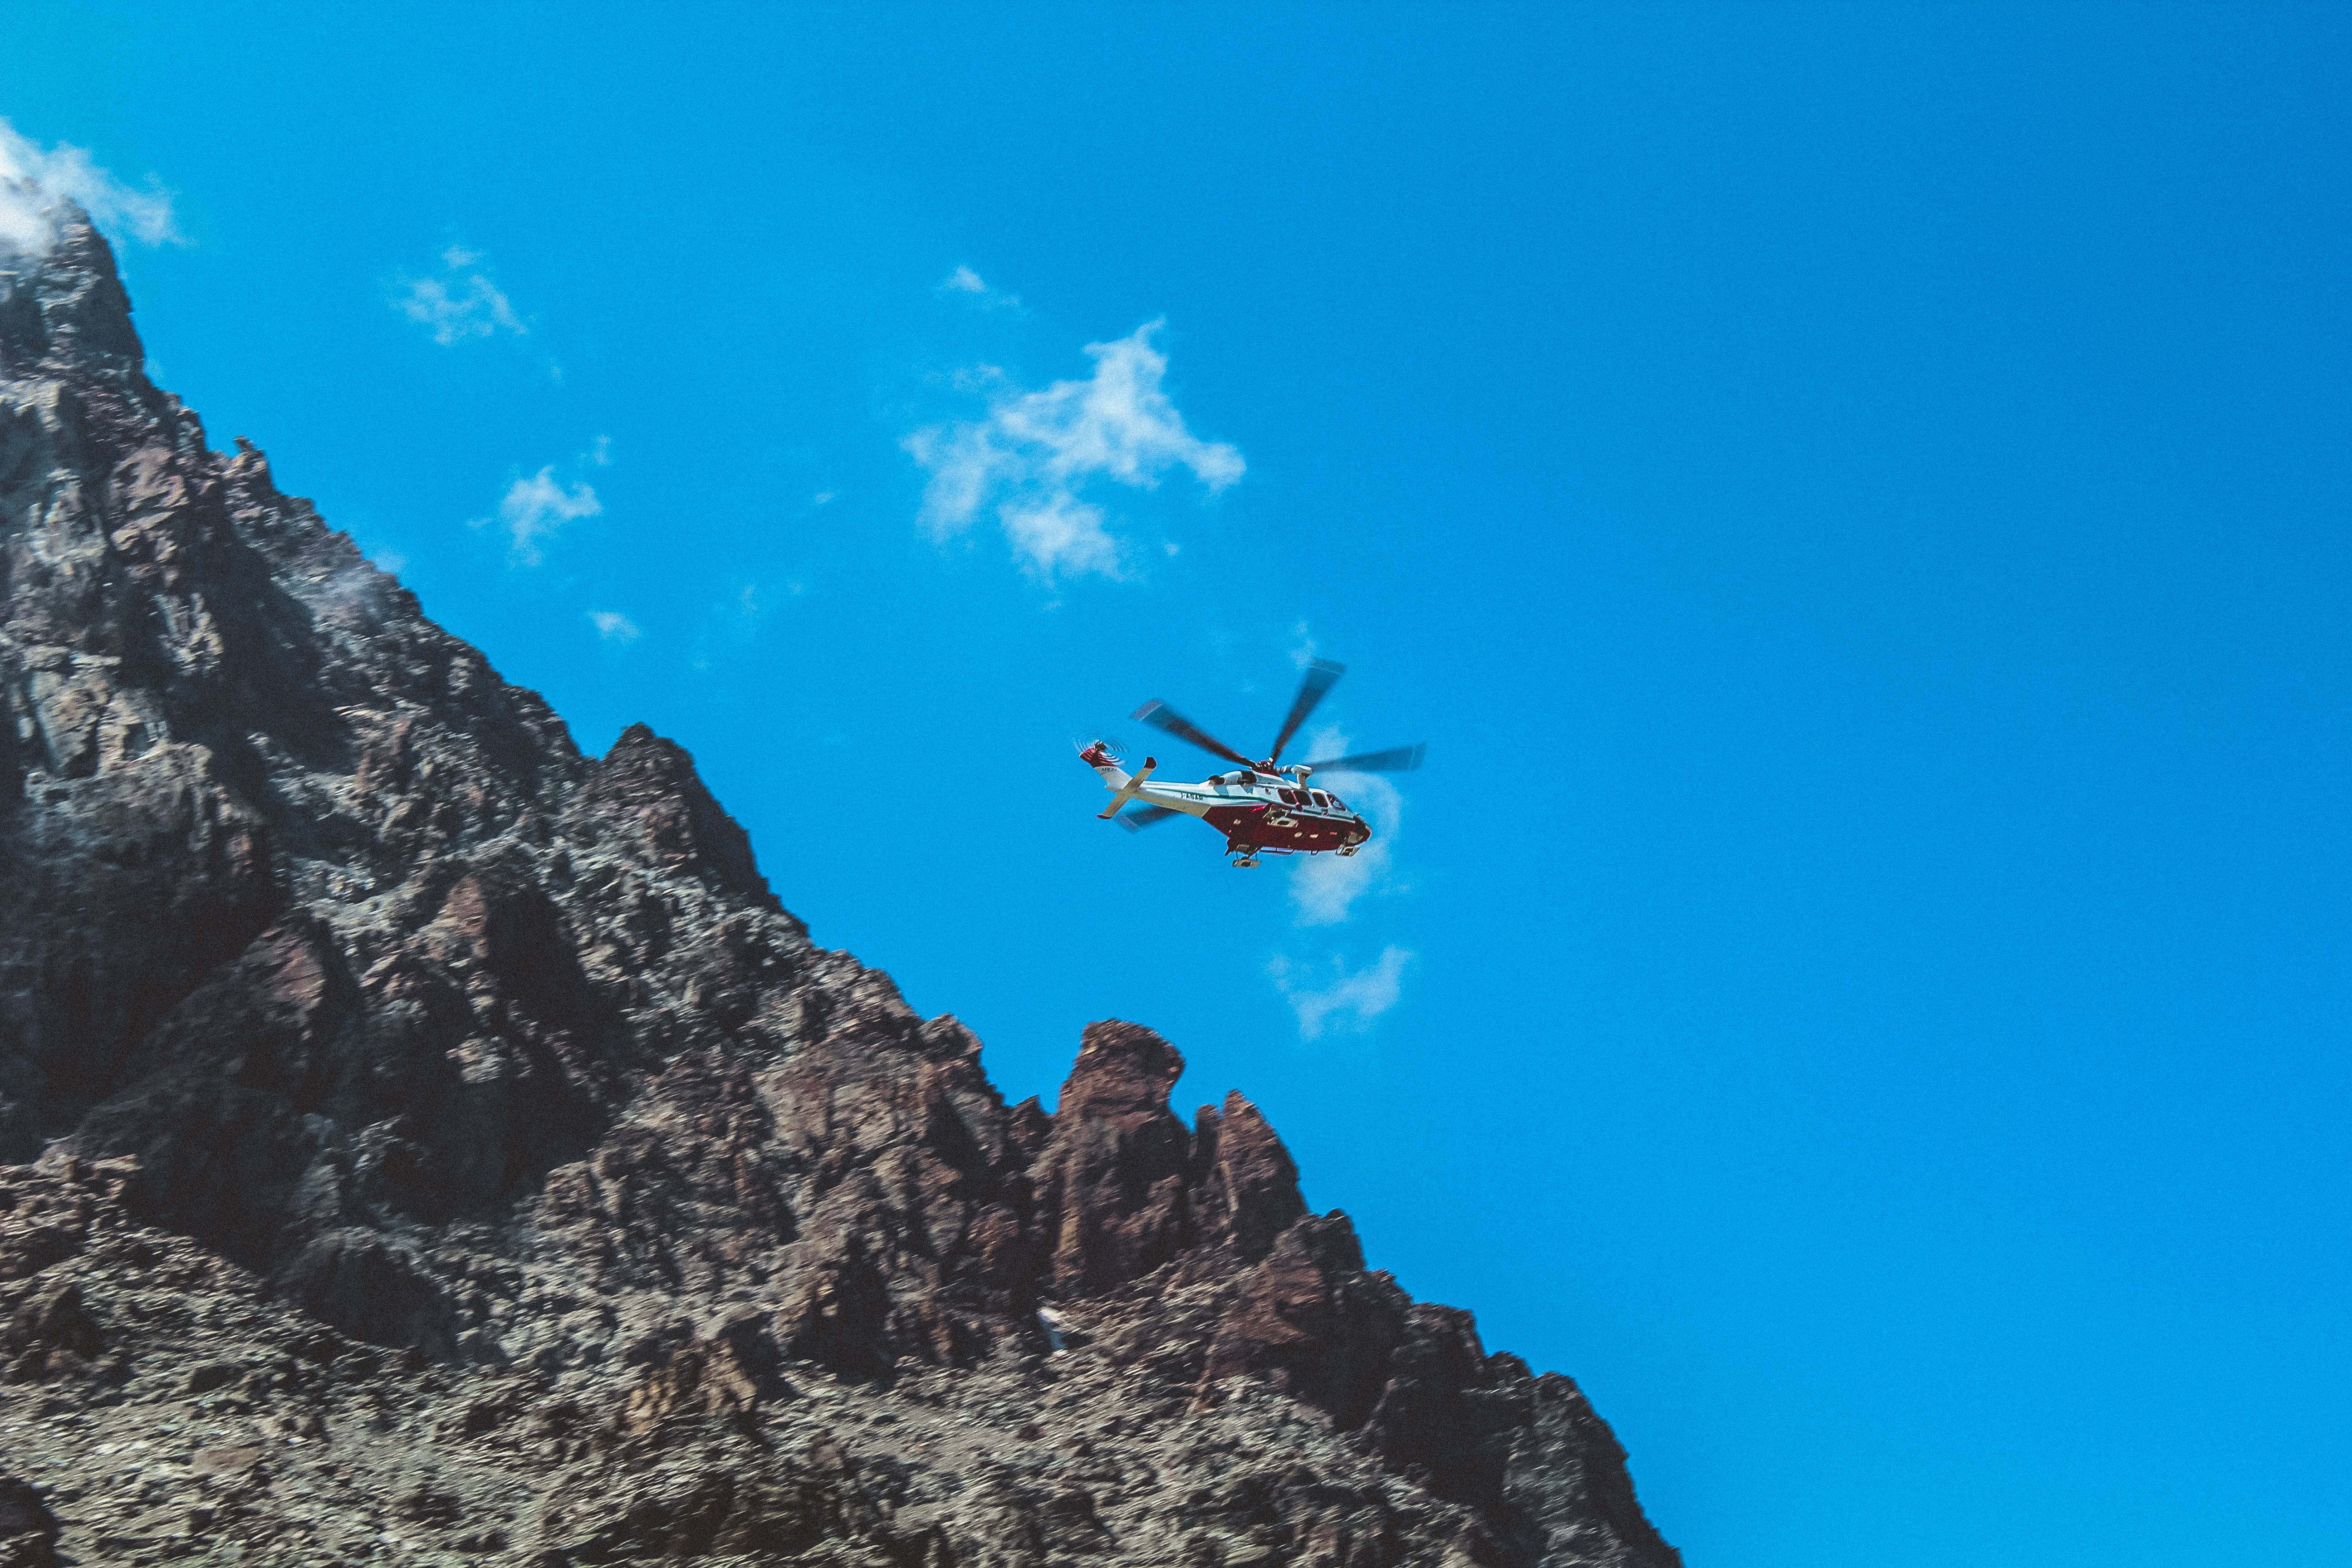
adventure, aircraft, aviation, blue sky, clear sky, environment, exploring, flight, fly, flying, helicopter, landscape, mountain, nature, outdoors, pinnacle, rescue helicopter, rock, rocks, rocky, rocky mountain, stones, travel, sky, terrain, mountain range, tree